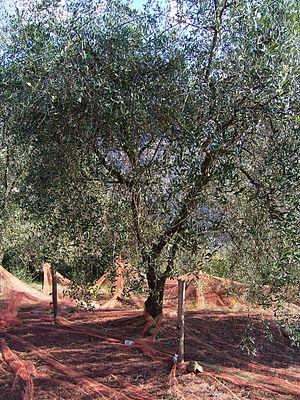
Filet pour la récolte des olives, près de Contes (Alpes-Maritimes, France), dans la zone de production de l'AOC ""Olive de Nice"" (variété Cailletier de Olea europaea subsp. europaea)"
L'appellation d'origine contrôlée « Olive de Nice » a été officiellement créée le 20 avril 2001 par un décret signé par les ministres concernés.
Le cailletier est un cultivar d'olivier qui produit une variété d'olive appelée caillette, cultivée dans les Alpes-Maritimes au nord de Nice et dans l'Est du Var.
L'oléiculture est la culture et l'exploitation des oliviers afin de produire des olives de table ou de l'huile d'olive.
L’olivier est un arbre fruitier qui produit les olives, un fruit consommé sous diverses formes et dont on extrait une des principales huiles alimentaires, l'huile d'olive. C'est la variété, domestiquée depuis plusieurs millénaires et cultivée principalement dans les régions de climat méditerranéen, de l'une des sous-espèces de Olea europaea, une espèce d'arbres et d'arbustes de la famille des Oléacées.
La cuisine niçoise est une cuisine de transition entre la Provence et l'Italie, à laquelle elle a emprunté un certain nombre de mets. Elle fait aussi le lien entre une gastronomie aux mets issus de la Mer Méditerranée et ceux provenant des Alpes.